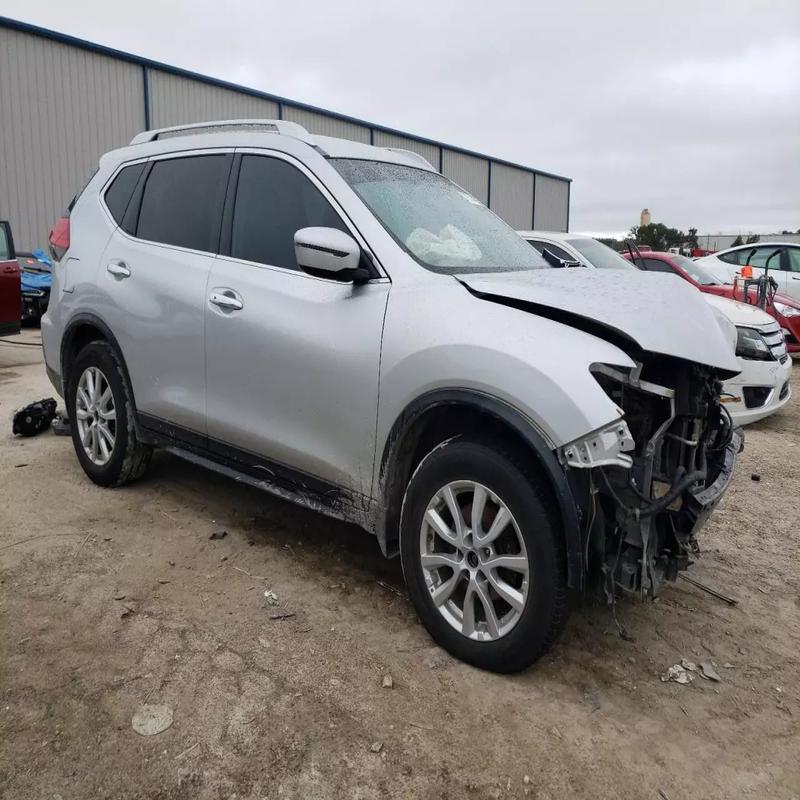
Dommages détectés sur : pare-choc avant, feu avant droit, capot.
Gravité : majeur